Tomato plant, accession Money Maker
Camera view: bottom (45 deg); turntable rotation: 270 degrees
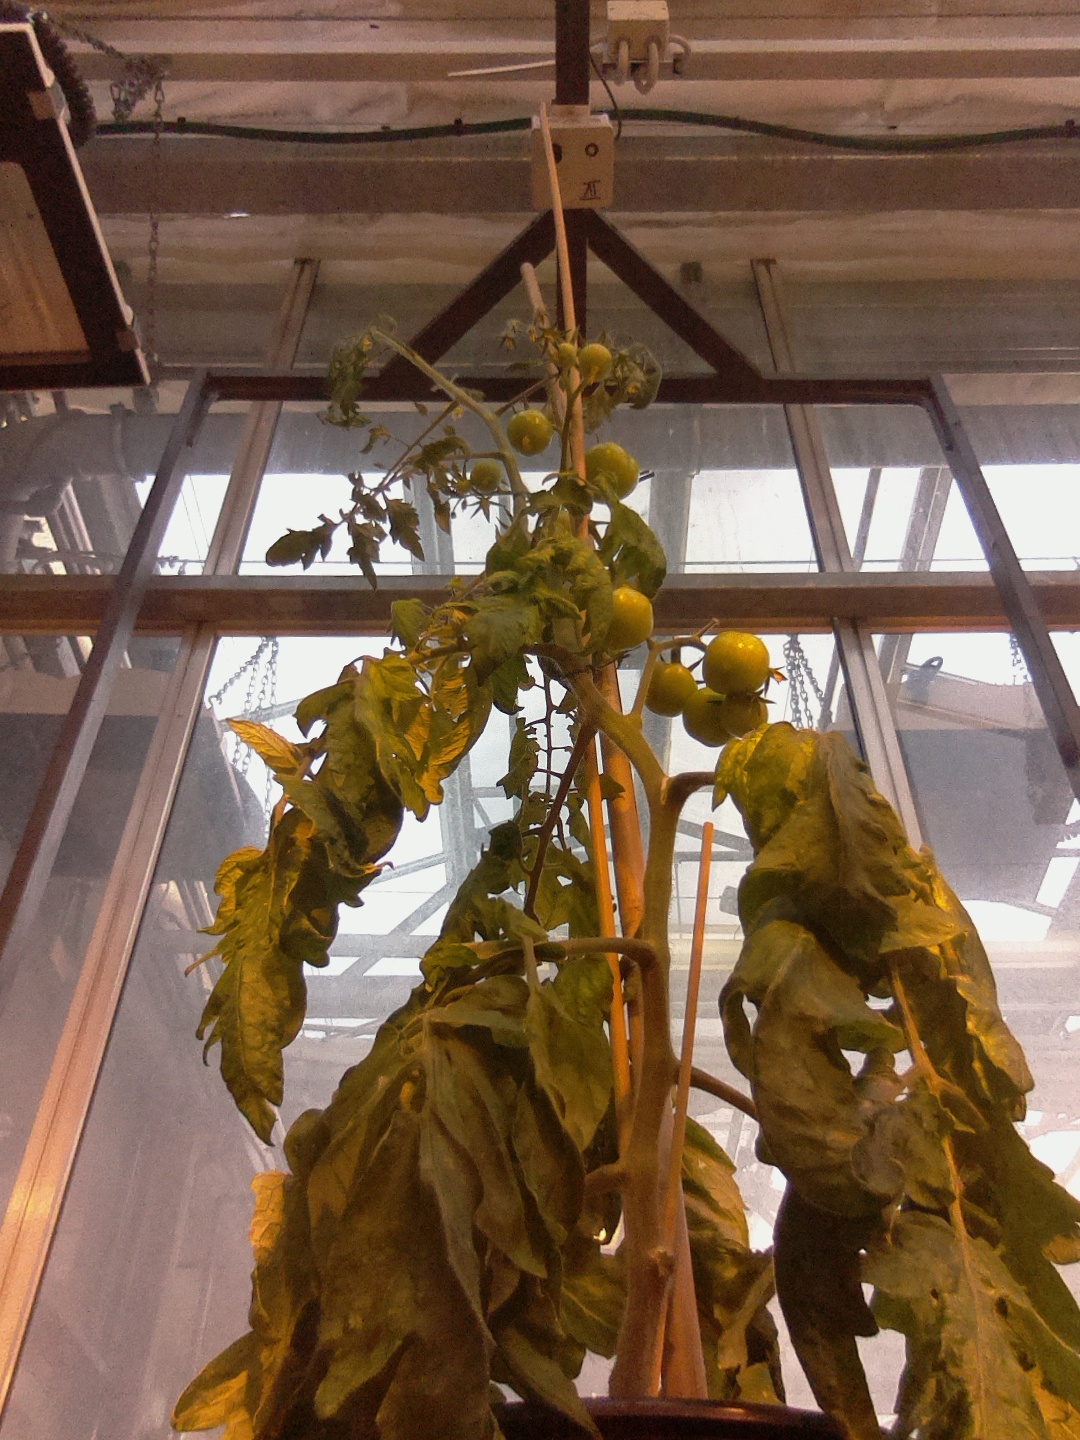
BBCH growth stage 74: 40%-50% of final fruit size